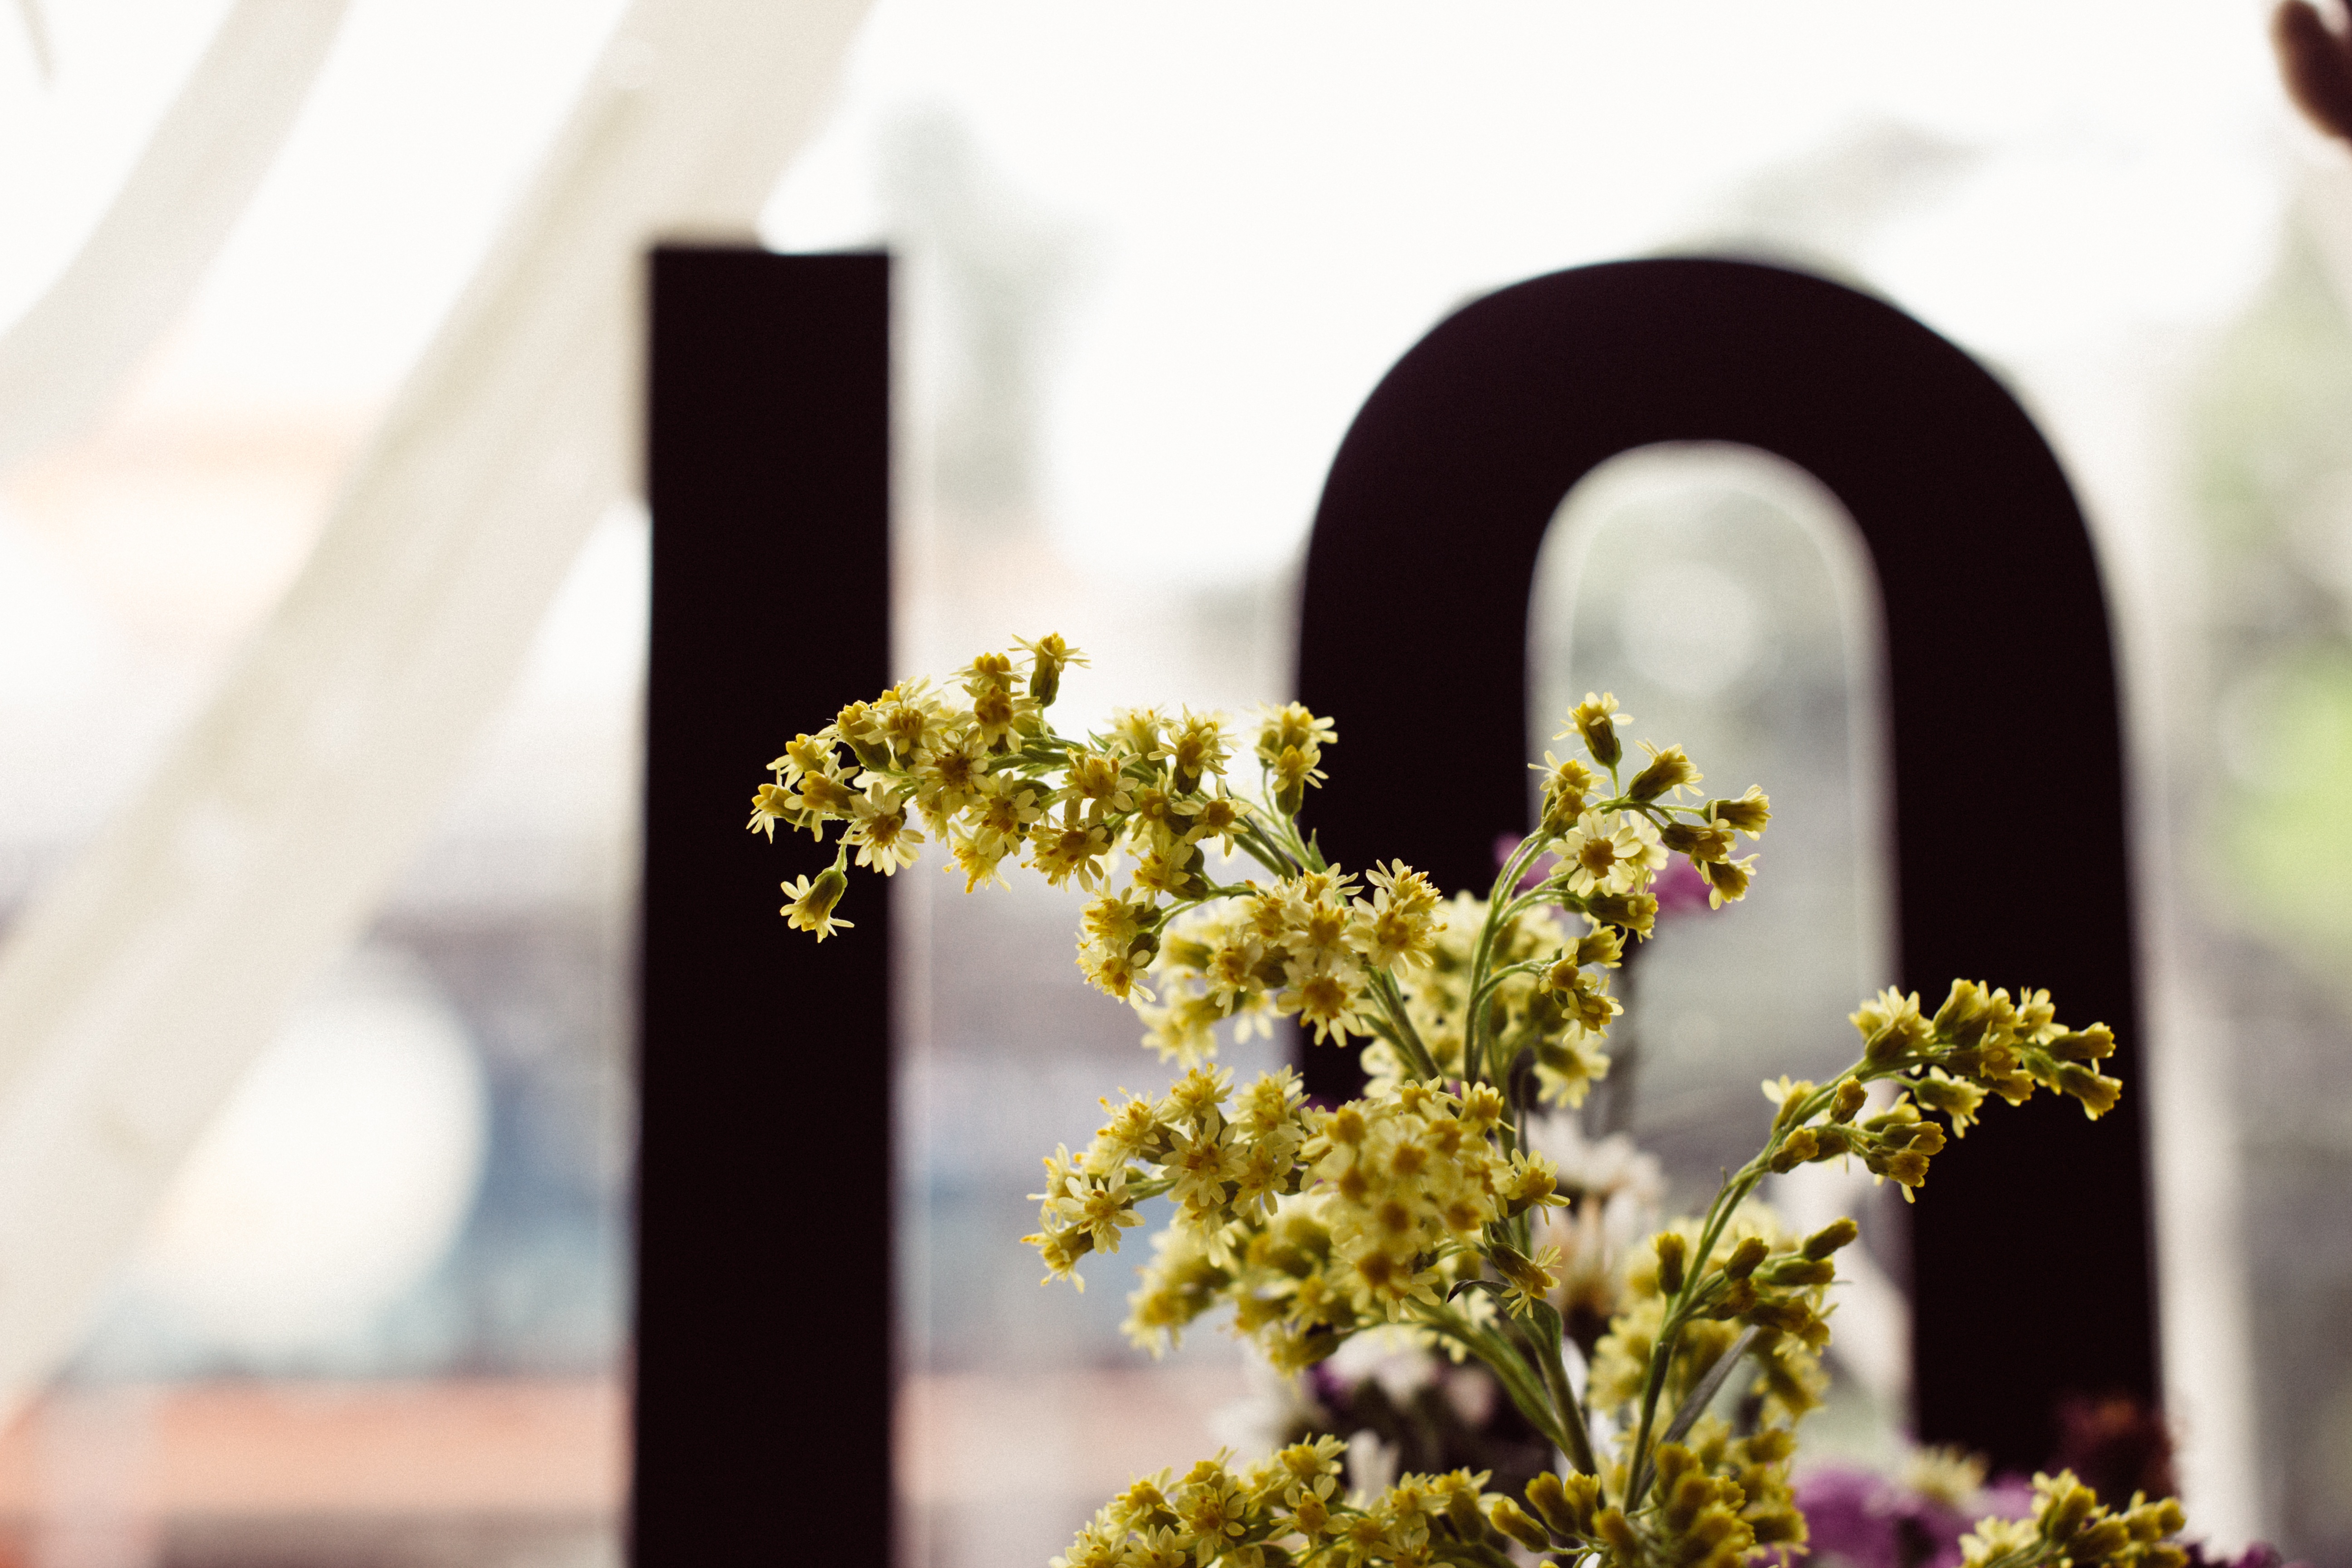
blossom, plant, photography, flower, spring, color, yellow, flora, close up, floristry, macro photography, floral design, flower arranging